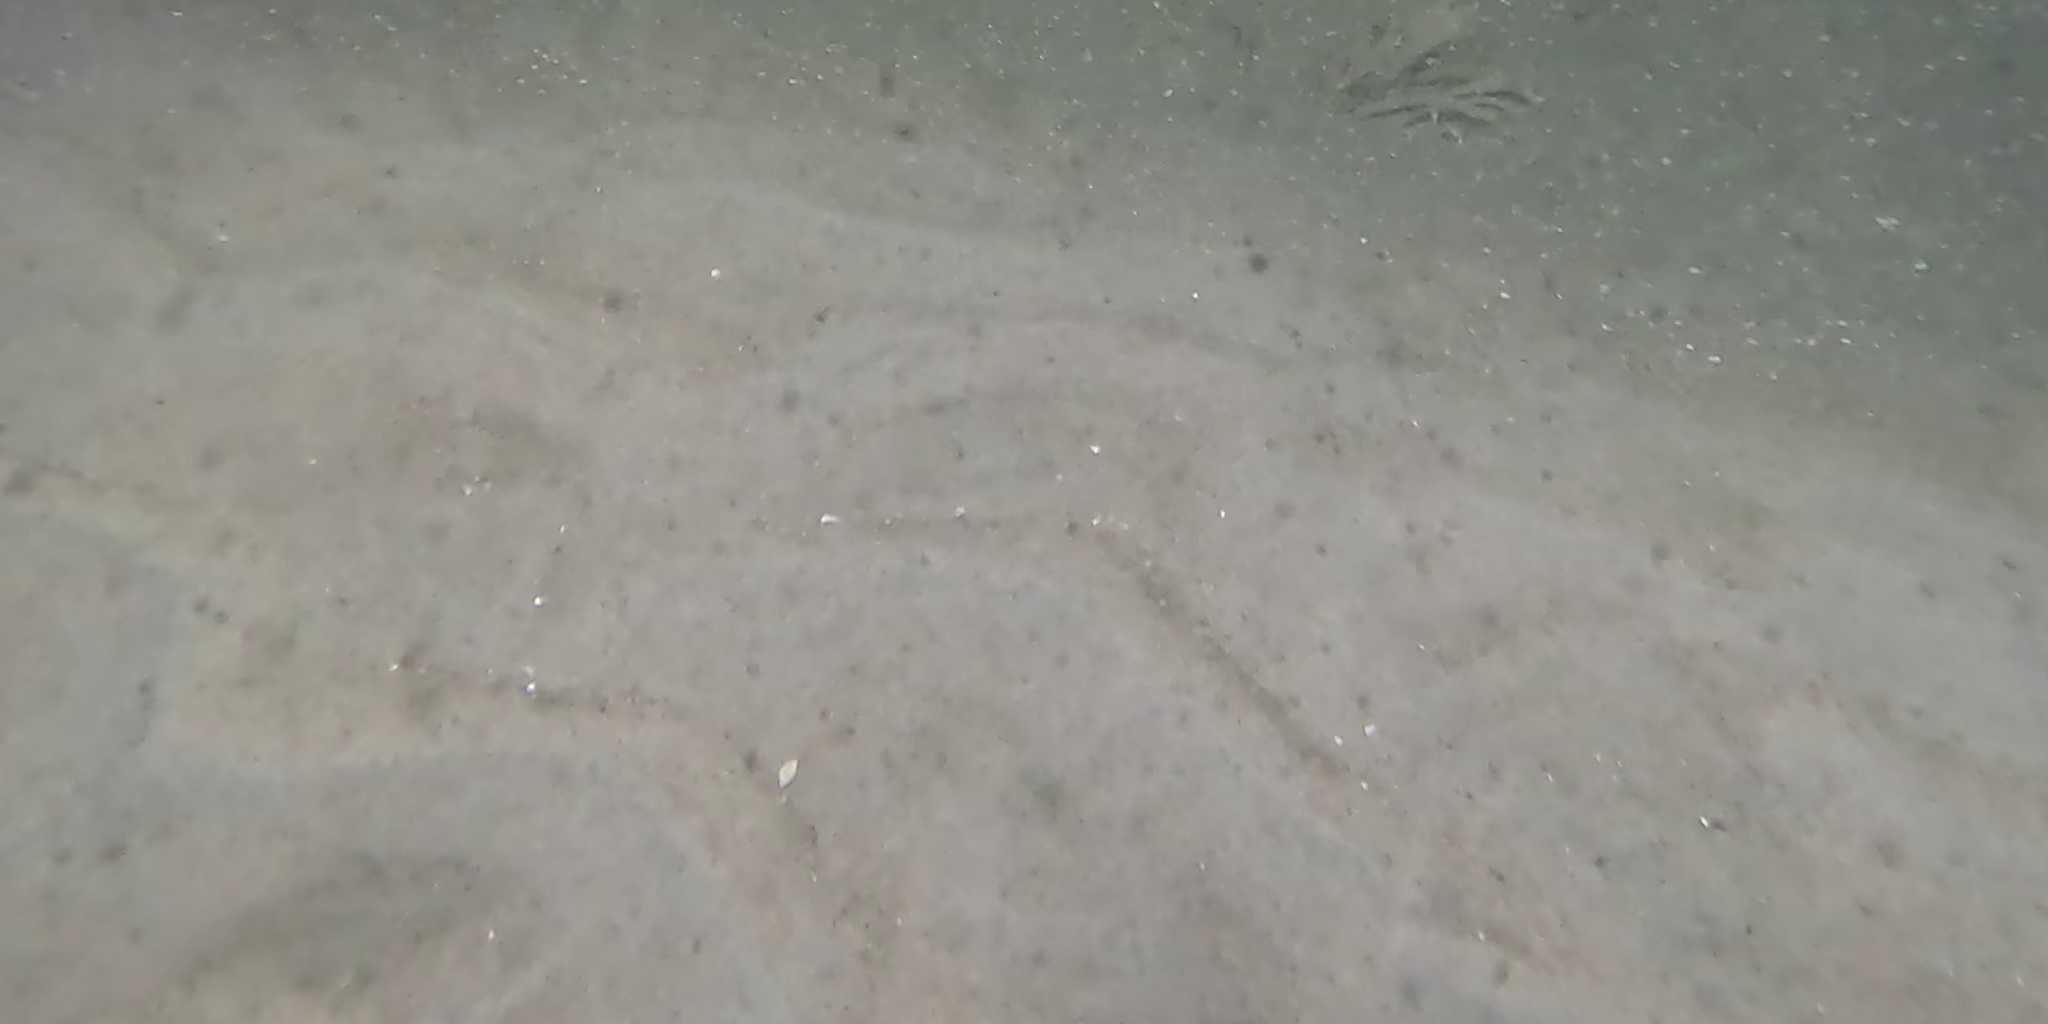
Seabed habitat: sand